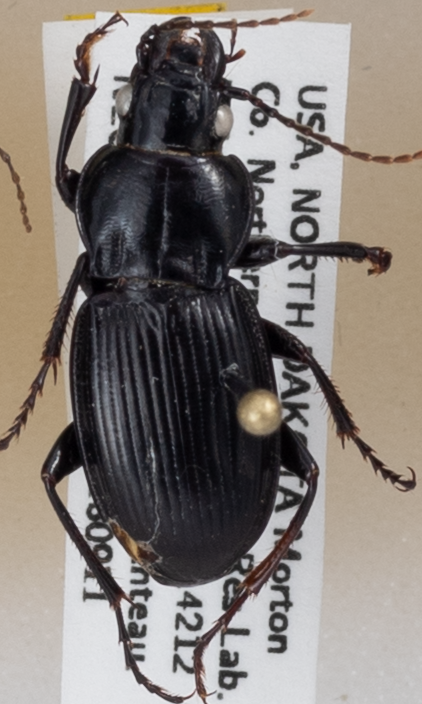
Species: Cyclotrachelus torvus
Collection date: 2018-09-11
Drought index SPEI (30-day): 1.084
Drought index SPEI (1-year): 0.54
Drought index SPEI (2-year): -0.018